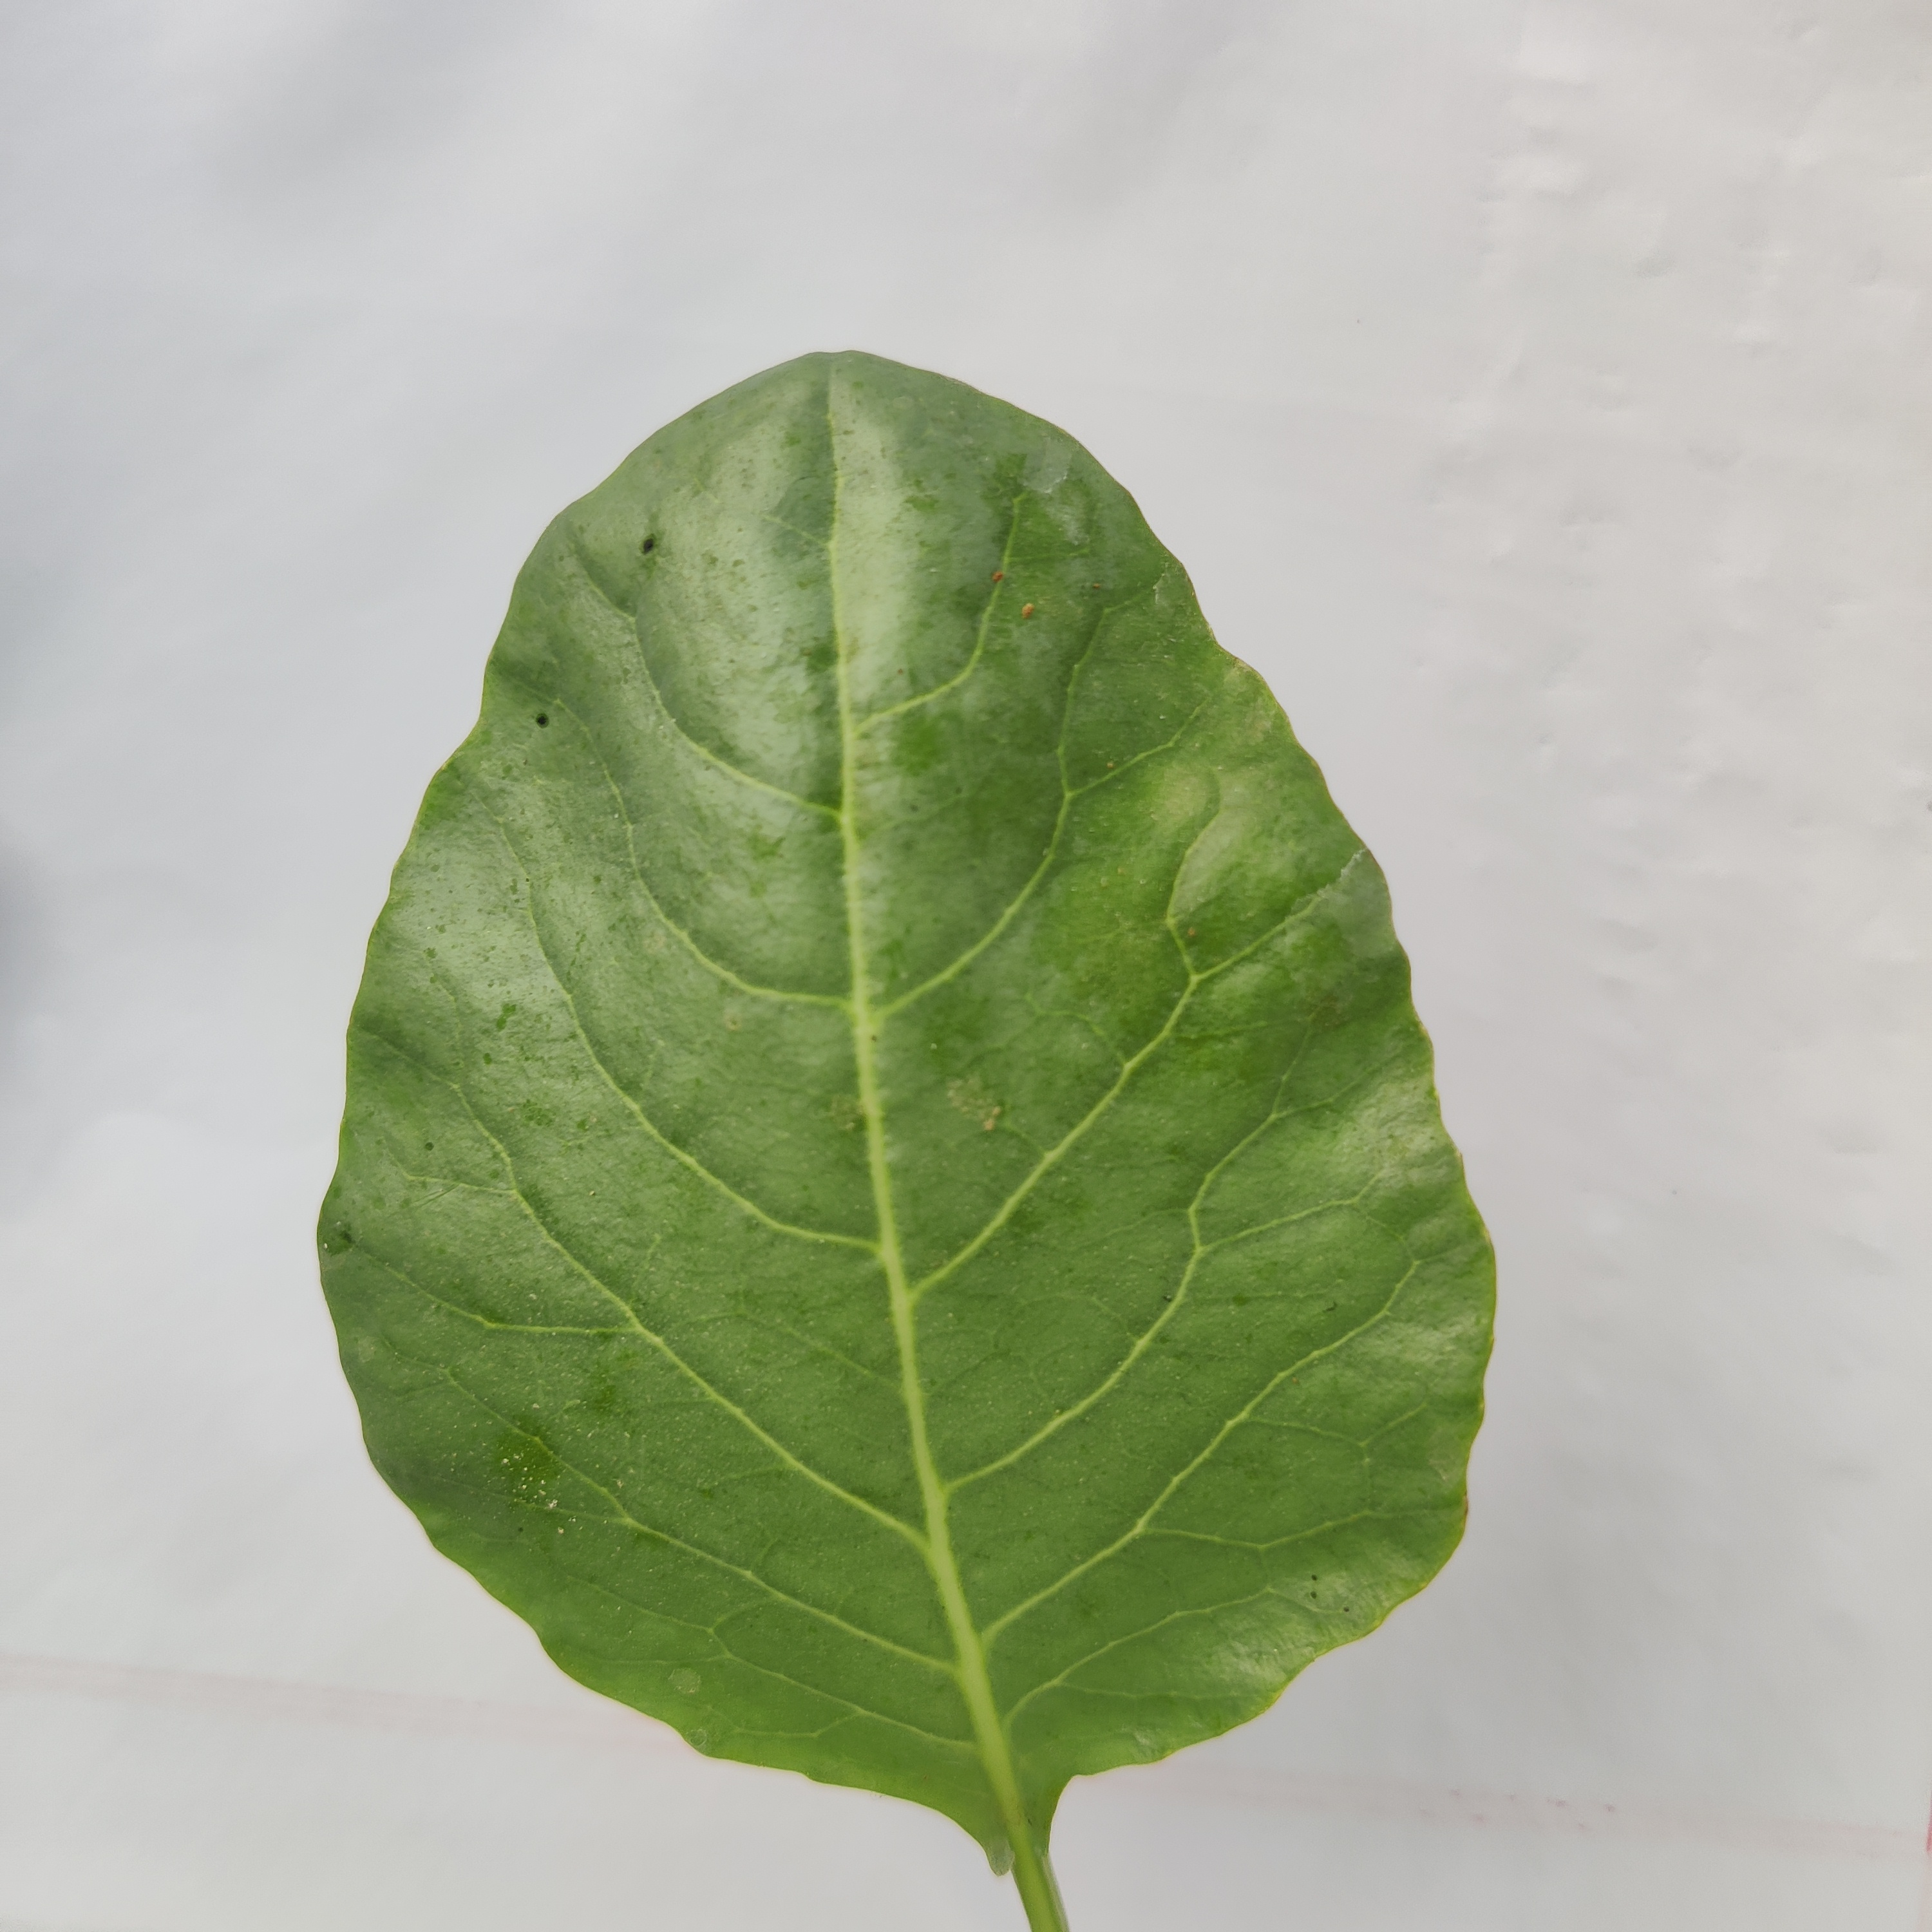
Label: Healthy